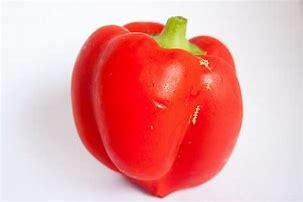
Label: capsicum